Will Quadflieg

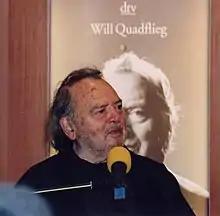
Quadflieg in 1998

Friedrich Wilhelm "Will" Quadflieg (15 September 1914 – 27 November 2003) was a German actor from Oberhausen. He was the father of actor Christian Quadflieg. He is considered one of Germany's best post-war actors. One of his most widely recognized roles was in the title role in the 1960 film "Faust". He also starred in a number of other roles. Quadflieg died from a pulmonary embolism.